Promotional model

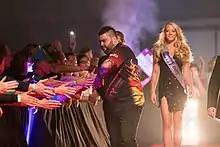
A walk-on girl guiding darter Michael Smith to the stage at the 2017 German Darts Grand Prix

After a round of talks with broadcasters, the Professional Darts Corporation announced on 27 January 2018 that it would discontinue the use of walk-on girls in darts tournaments. The decision has encountered a backlash from some fans, players and models.